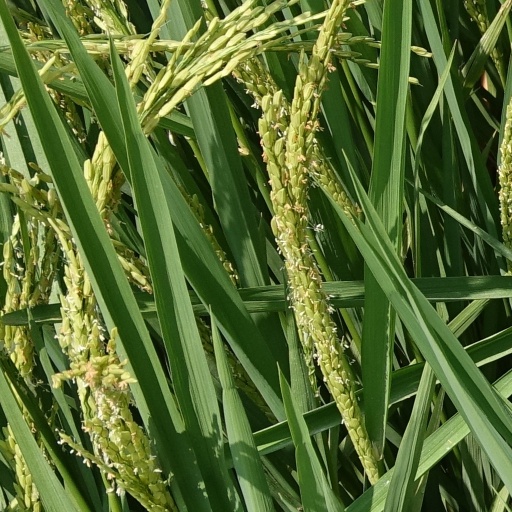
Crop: rice